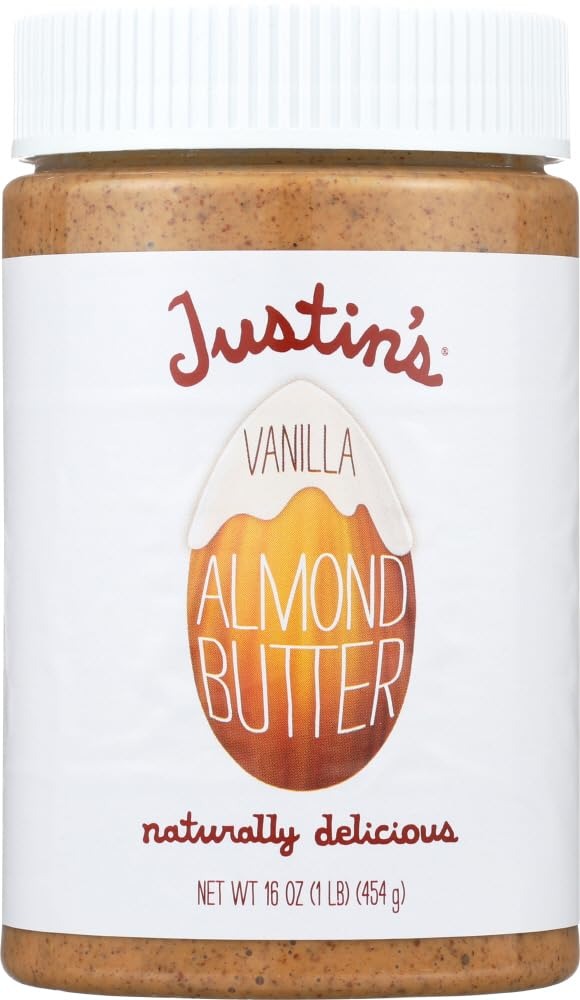
Item Name: Justin's Almond Butter Vanilla -- 16 oz - 2 pc
Value: 32.0
Unit: Ounce

Price: 10.395